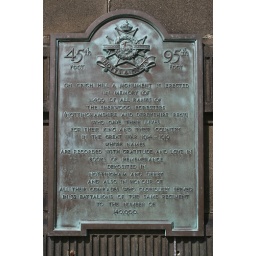
Sign on a building in Buxton's market place.